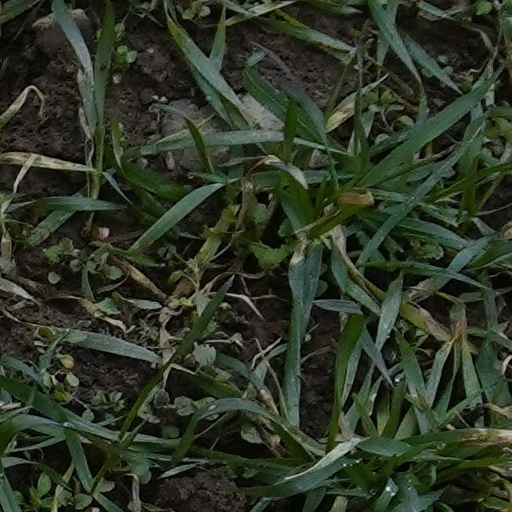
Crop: wheat